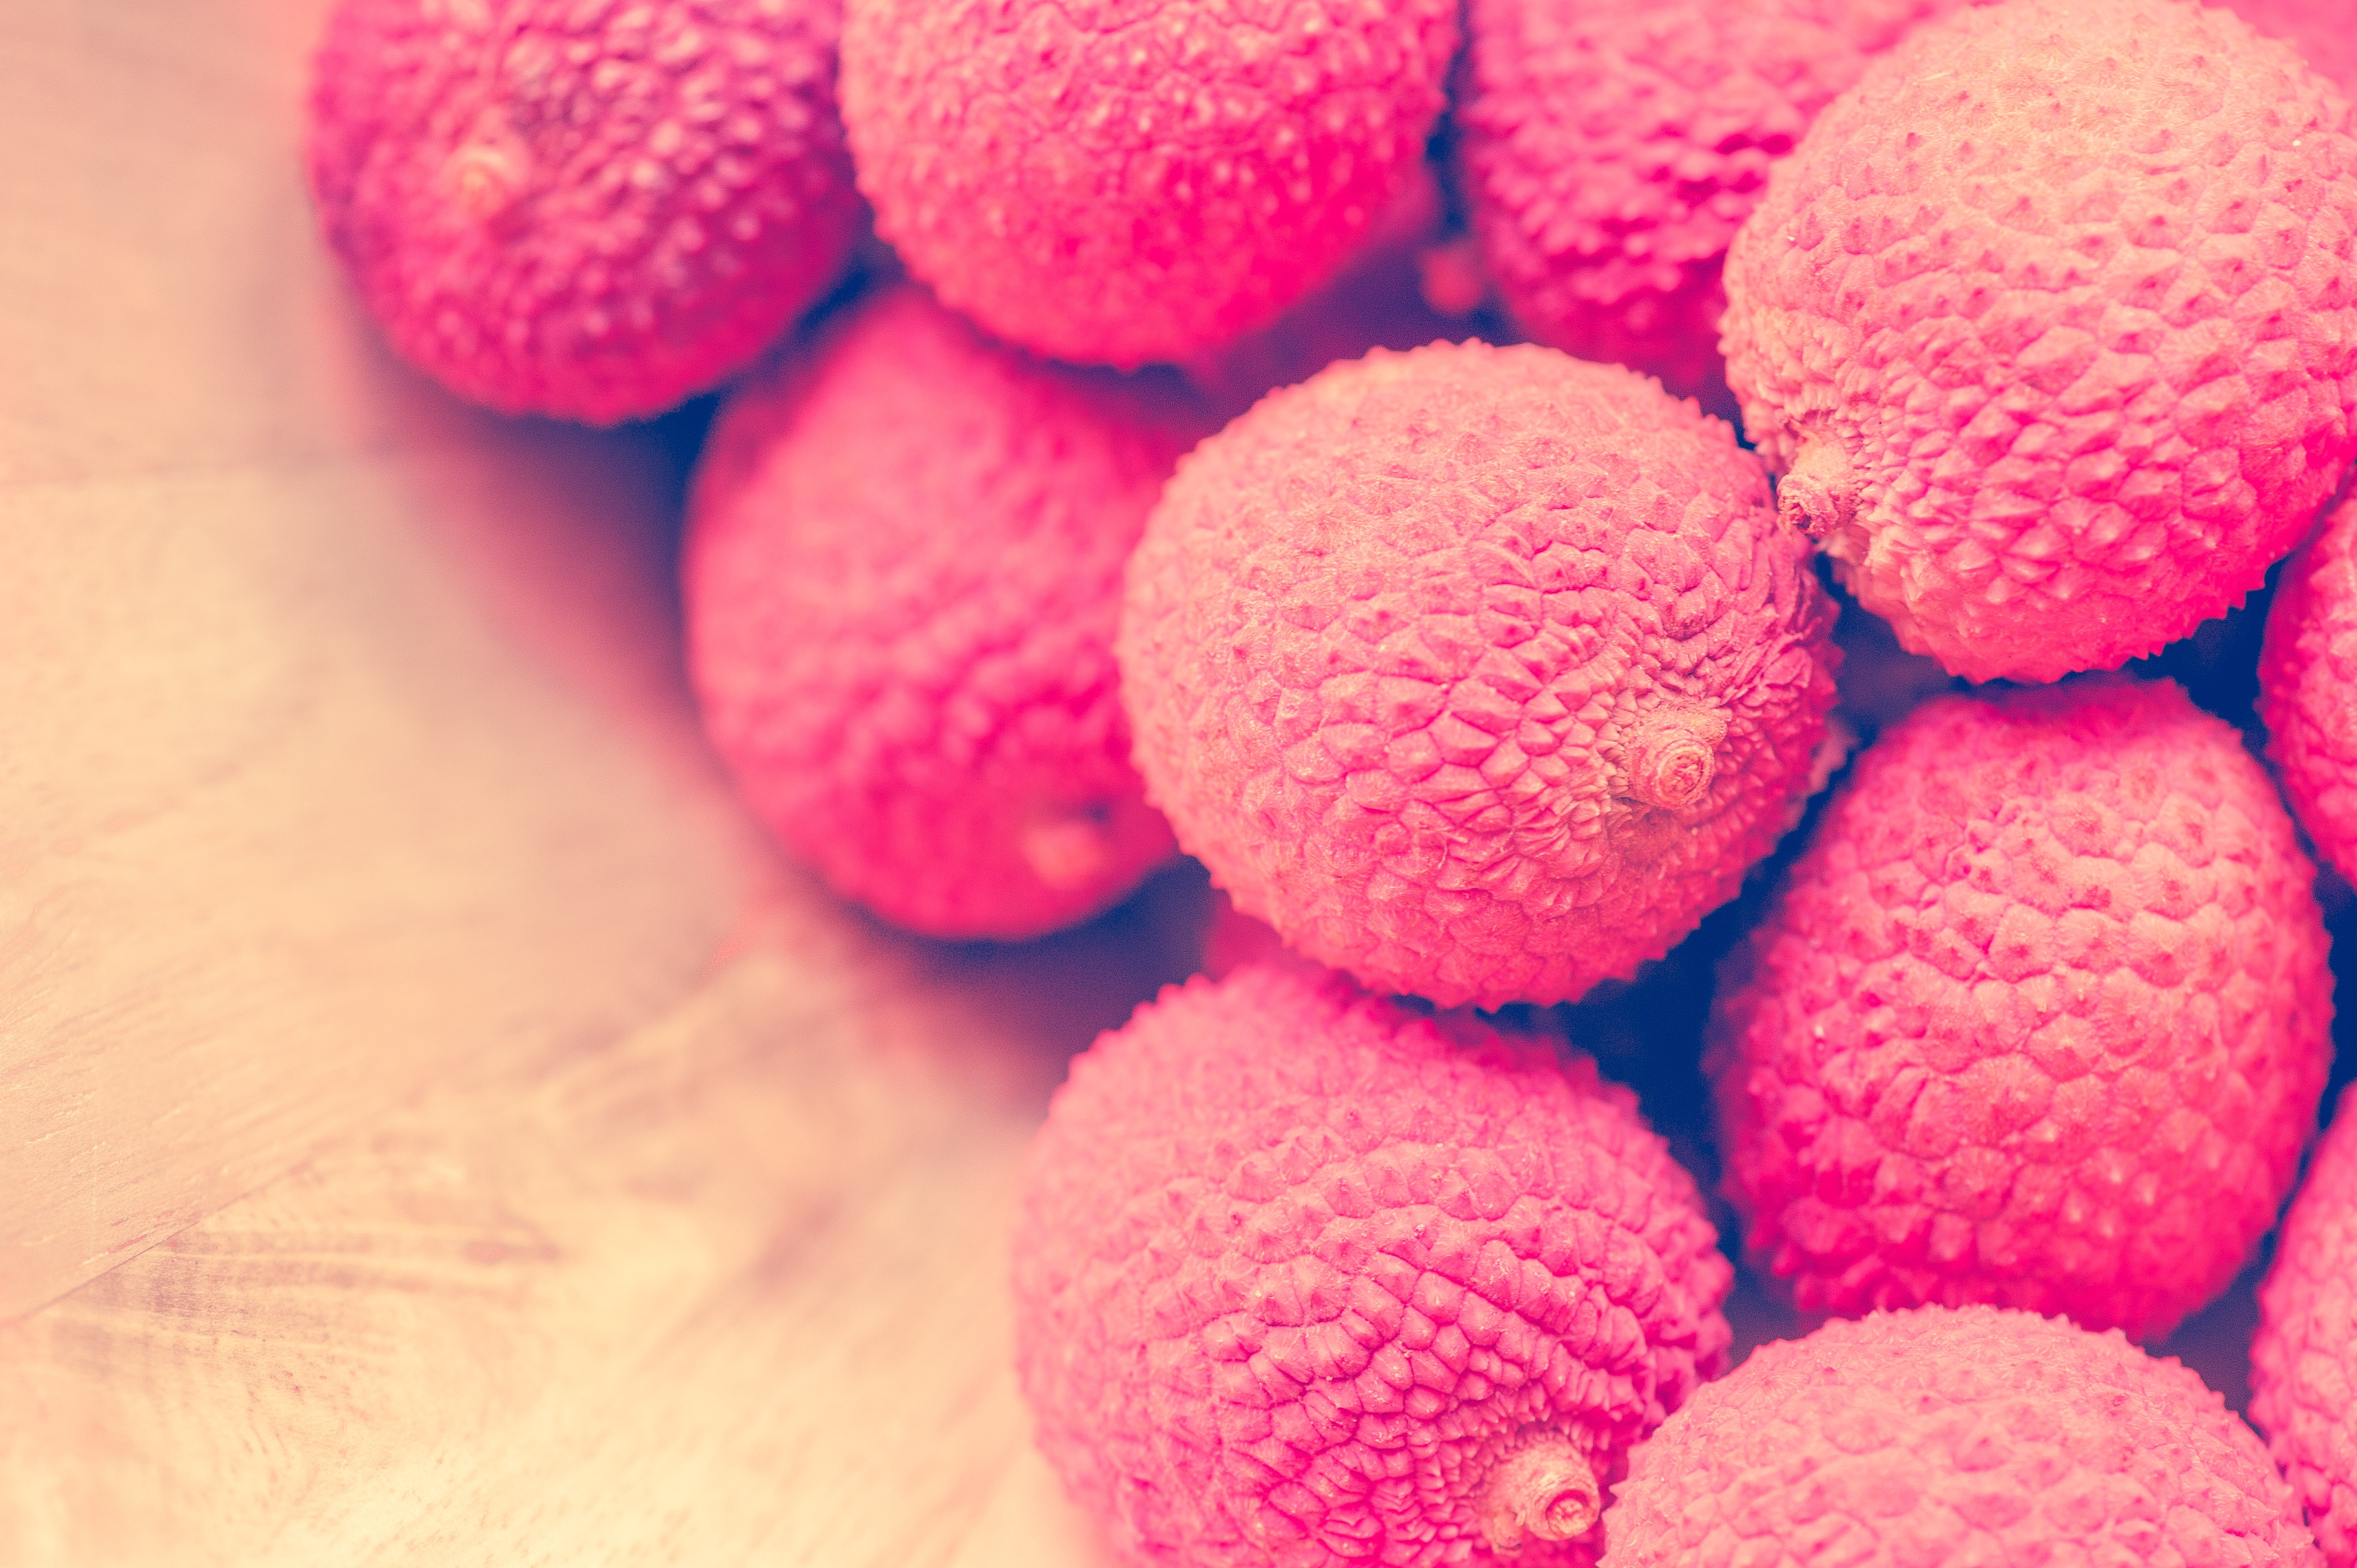
plant, raspberry, fruit, sweet, flower, petal, food, red, produce, pink, lychee, macaroon, dessert, eat, fruits, organ, sweetness, flowering plant, land plant